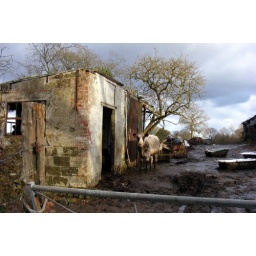
It's a dirty old life for Kentish cattle in winter...